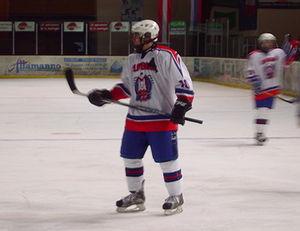
Anže Kuralt, joueur de hockey sur glace slovène. Match amical entre l'équipe de Slovénie 18 ans contre l'Autriche 18 ans en 2009 à Briançon, France.
Le HK Triglav est un club de hockey sur glace de Kranj en Slovénie. Il évolue dans le Championnat de Slovénie de hockey sur glace.